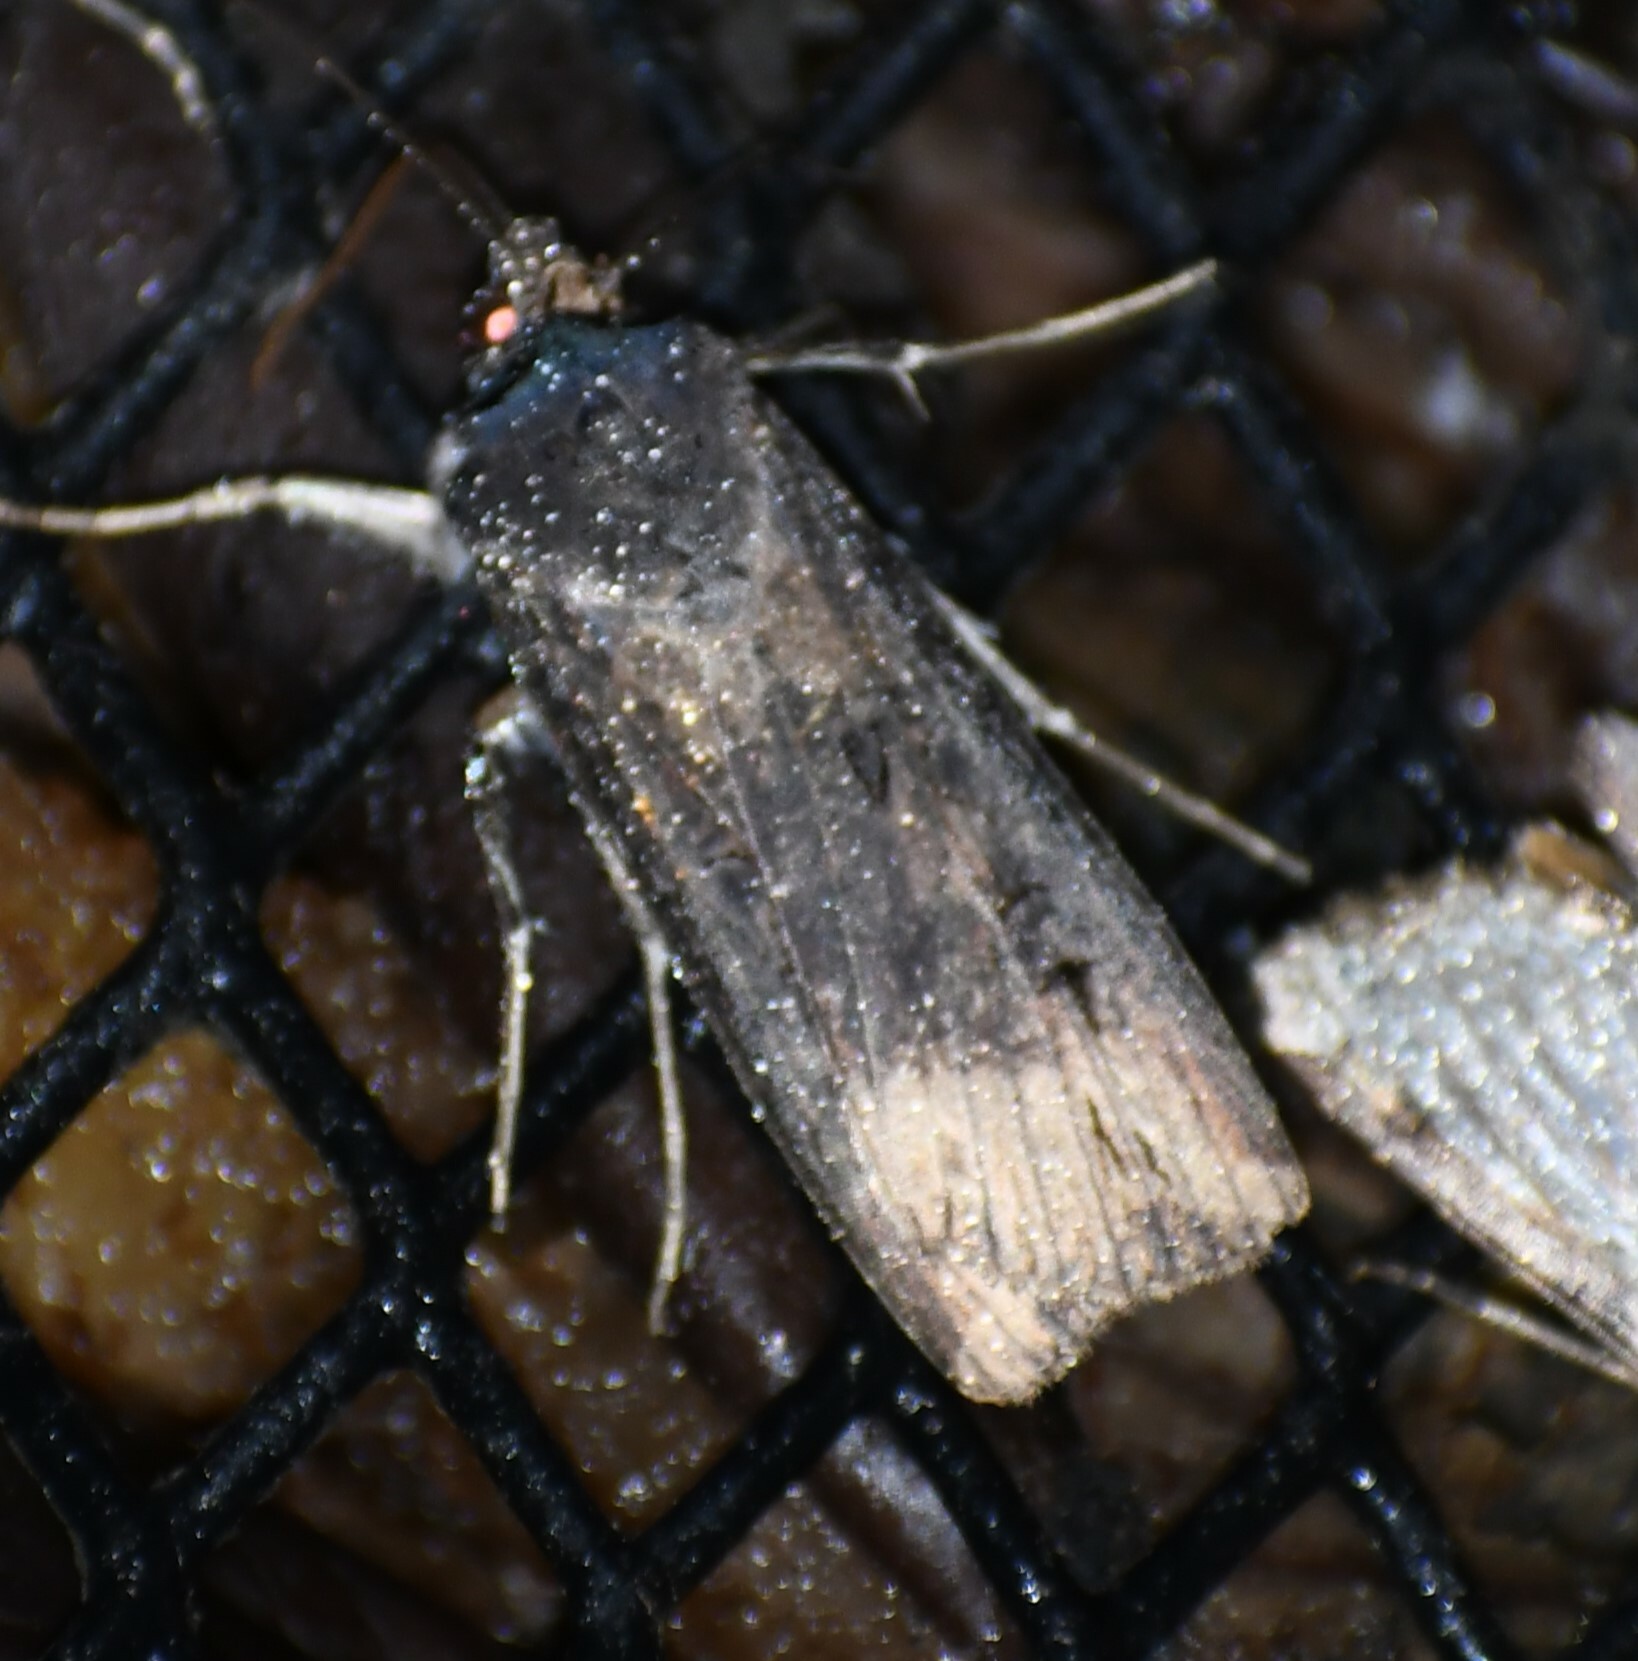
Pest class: cutworms